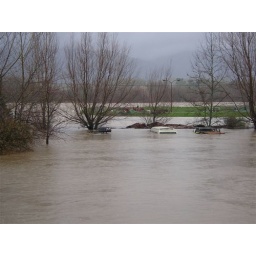
3 cars under water